Gothic Revival architecture

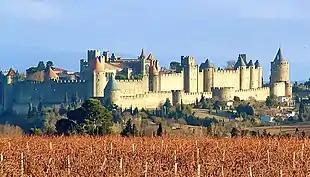
View of Carcassonne

In Belgium, a 15th-century church in Ostend burned down in 1896. King Leopold II funded its replacement, the Saint Peter's and Saint Paul's Church, a cathedral-scale design which drew inspiration from the neo-Gothic Votive Church in Vienna and Cologne Cathedral. In Mechelen, the largely unfinished building drawn in 1526 as the seat of the Great Council of The Netherlands, was not actually built until the early 20th century, although it closely followed Rombout II Keldermans's Brabantine Gothic design, and became the 'new' north wing of the City Hall. In Florence, the Duomo's temporary façade erected for the Medici-House of Lorraine nuptials in 1588–1589, was dismantled, and the west end of the cathedral stood bare again until 1864, when a competition was held to design a new façade suitable to Arnolfo di Cambio's original structure and the fine campanile next to it. This competition was won by Emilio De Fabris, and so work on his polychrome design and panels of mosaic was begun in 1876 and completed by 1887, creating the Neo-Gothic western façade.